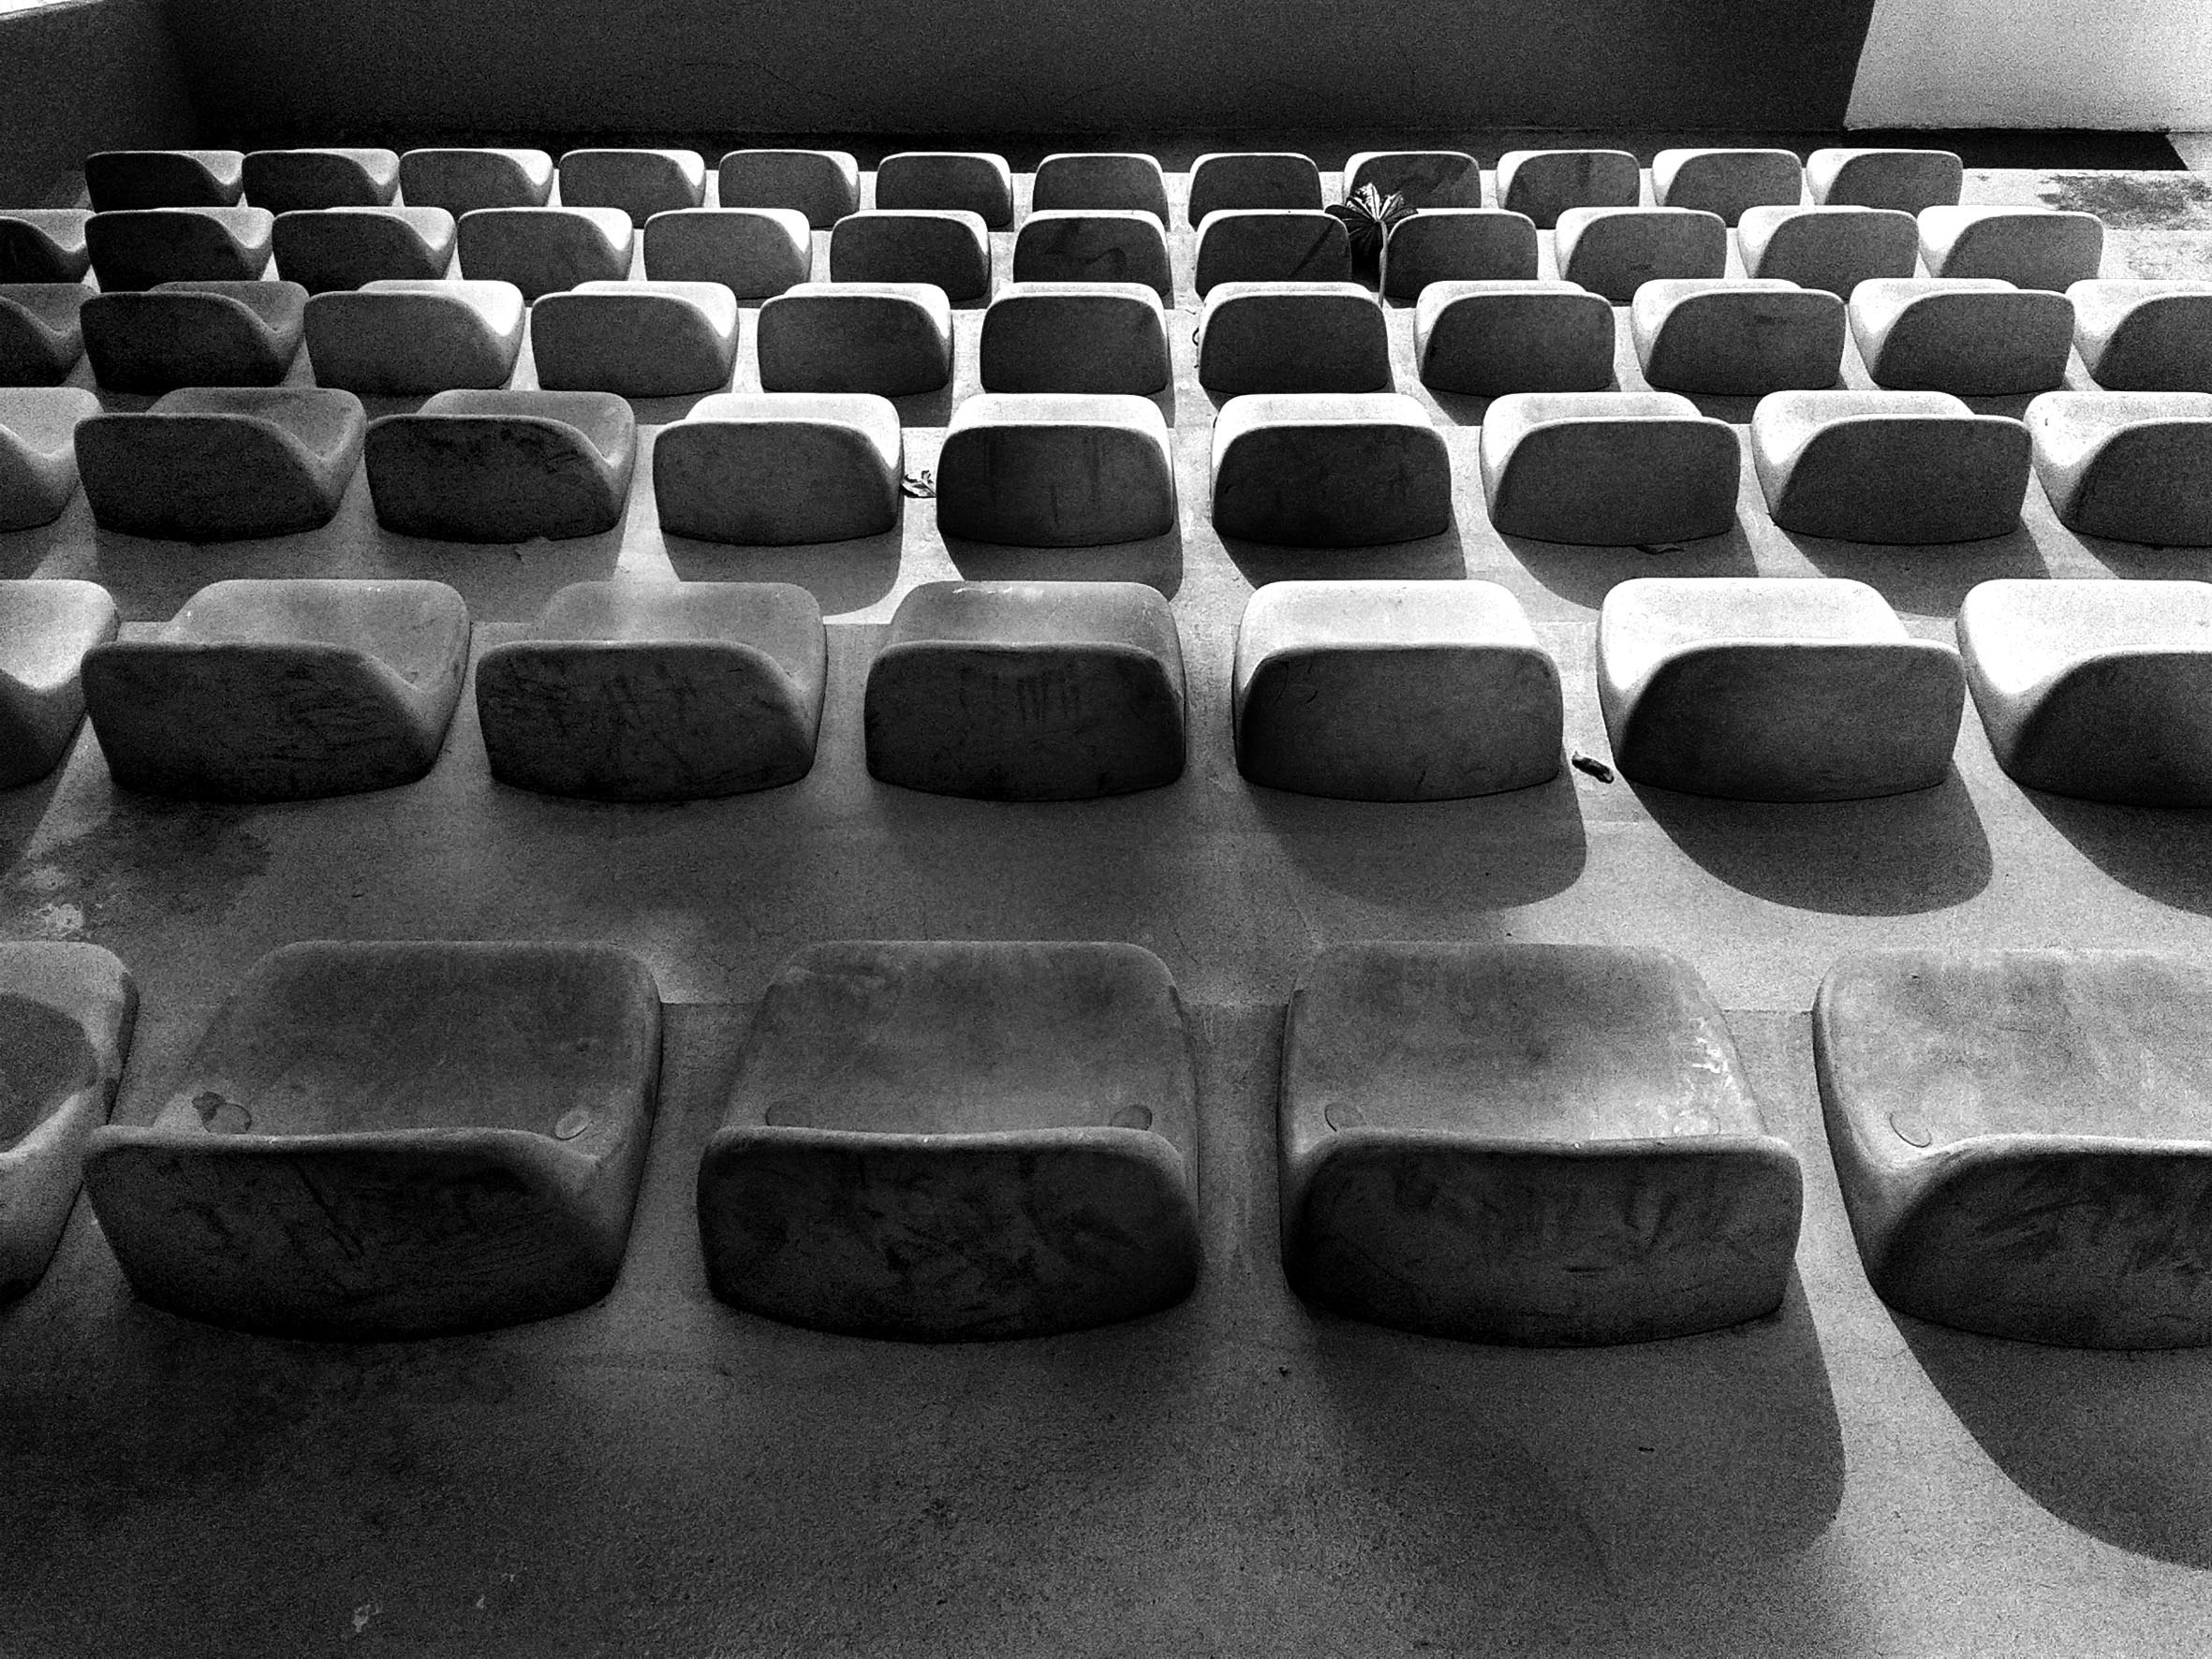
black and white, white, photography, chair, line, black, furniture, monochrome, material, design, symmetry, seats, shape, flooring, computer keyboard, monochrome photography